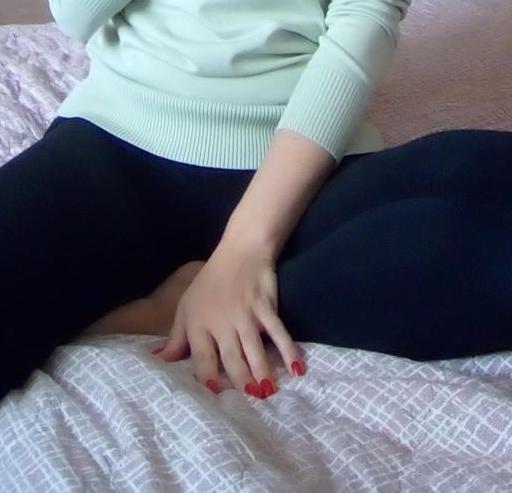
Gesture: no_gesture